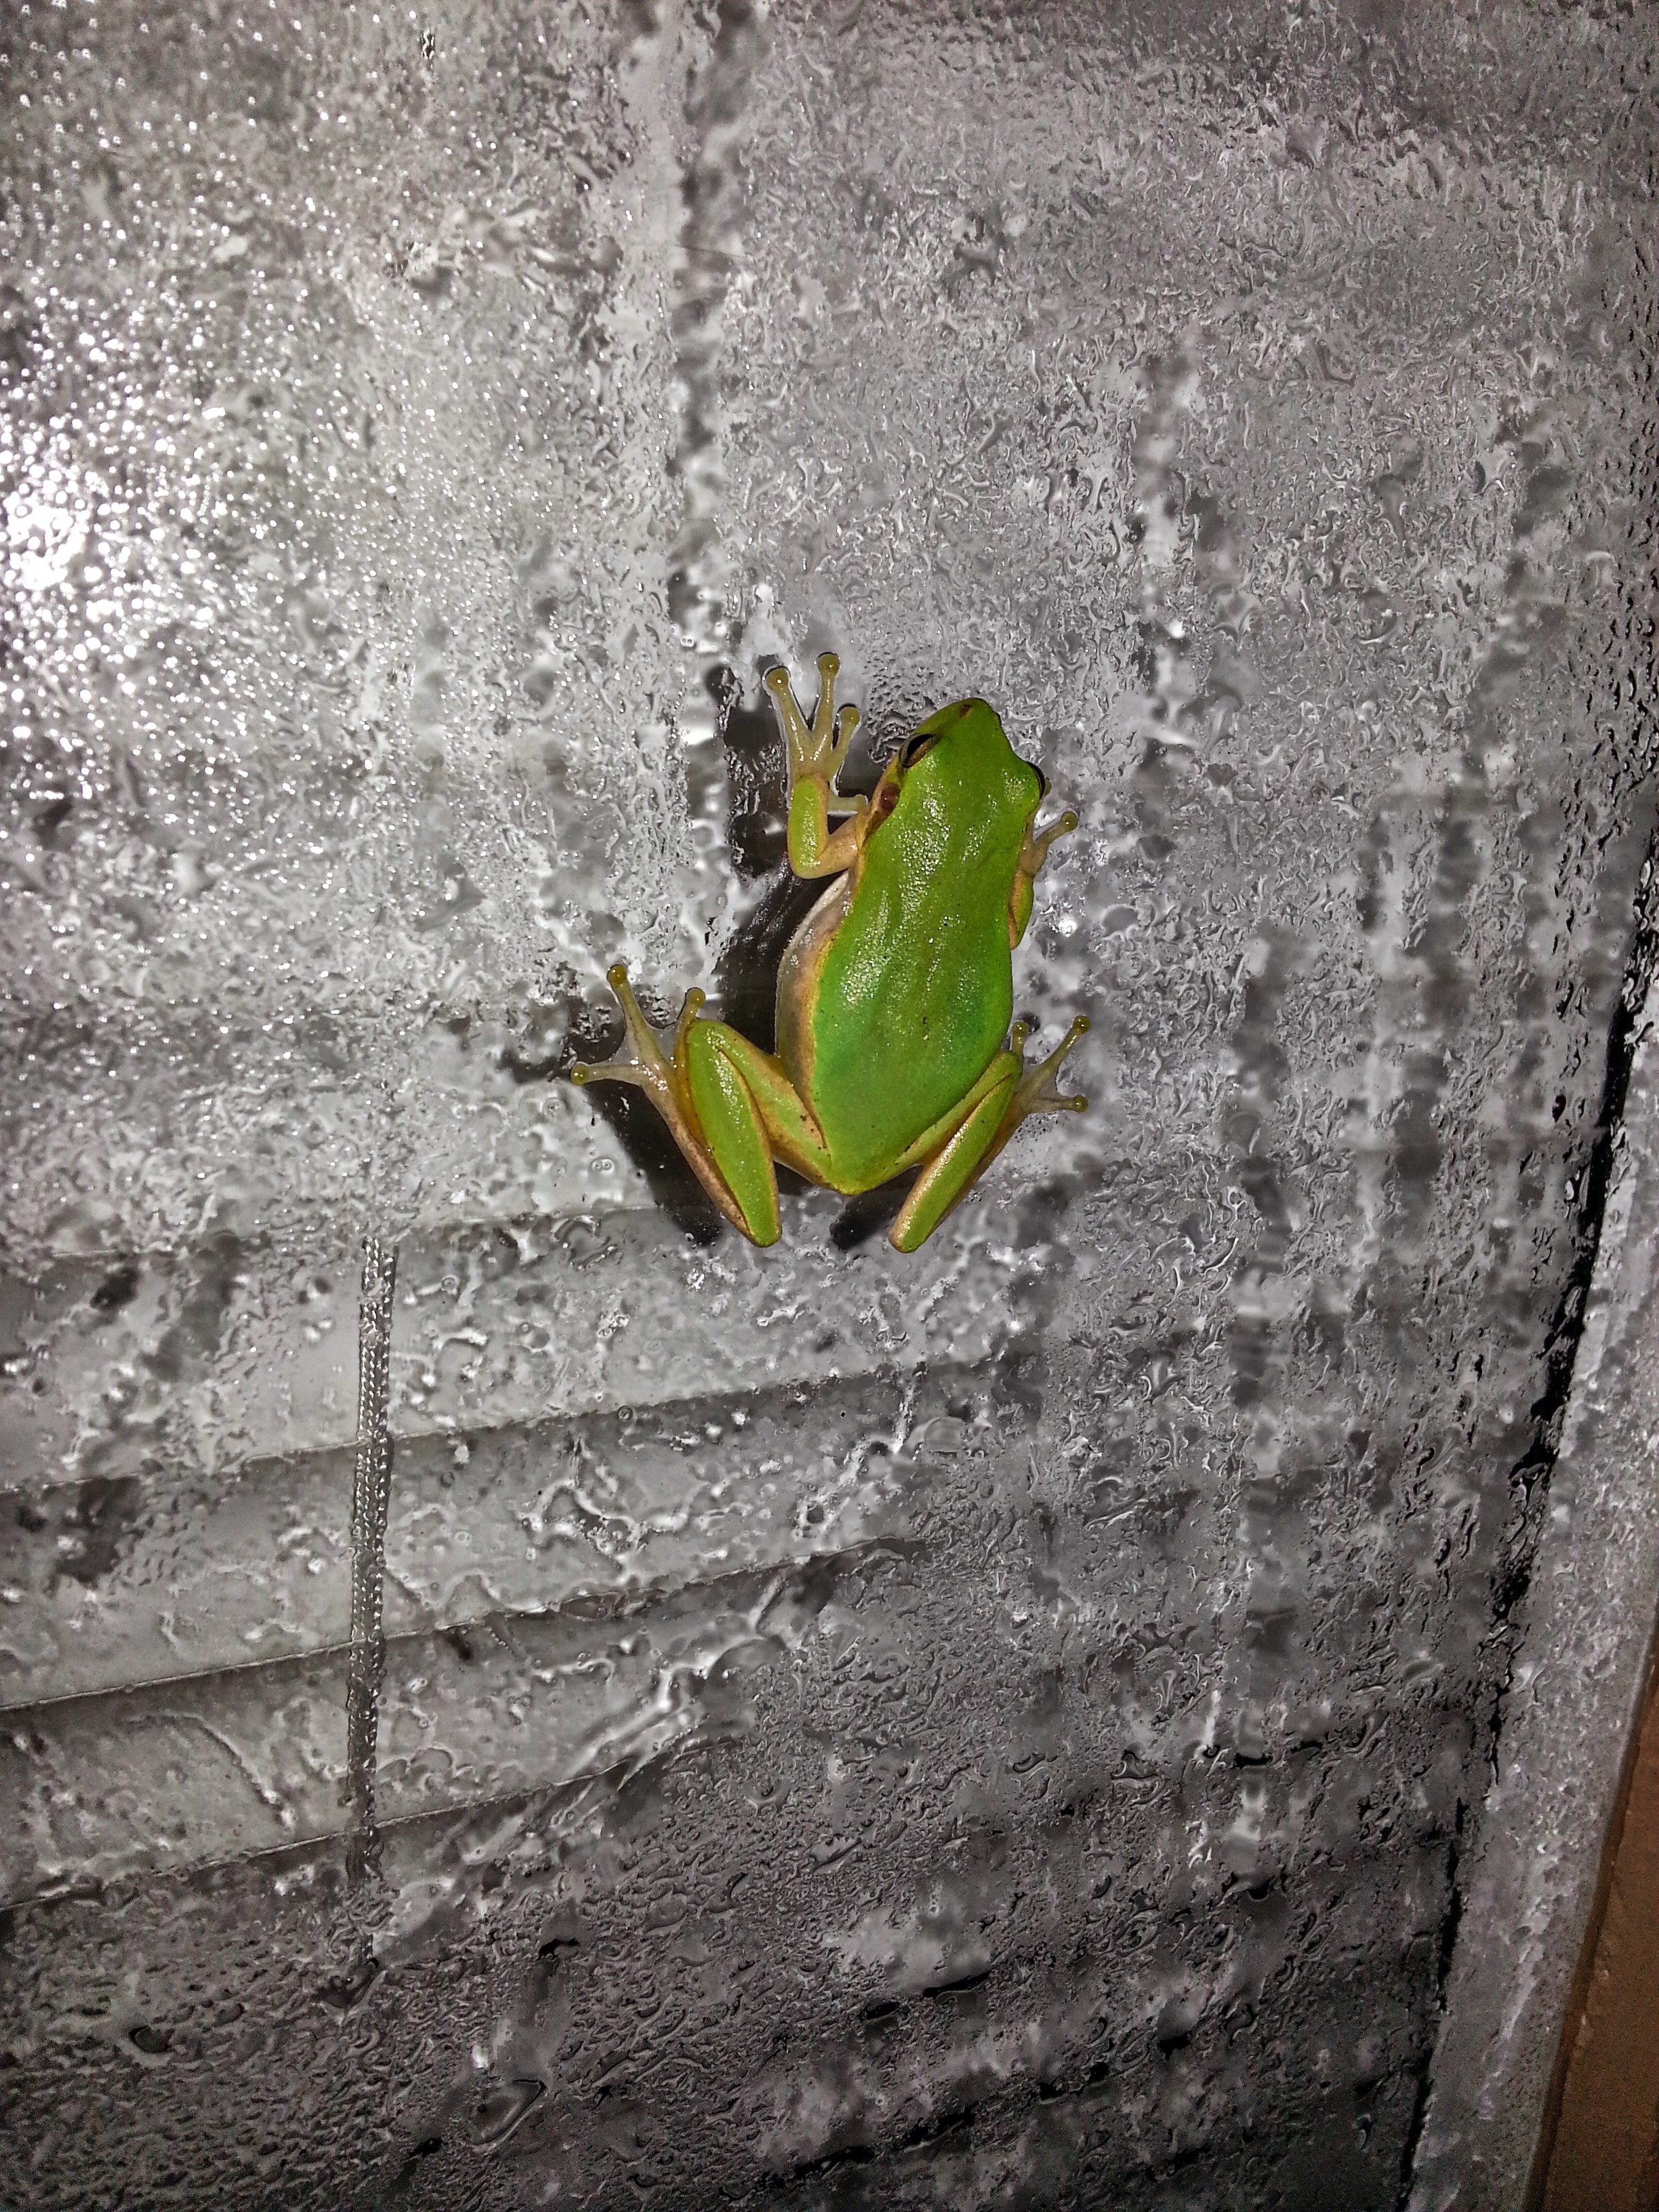
tree, nature, forest, rain, leaf, animal, cute, wall, wildlife, pet, green, small, frog, amphibian, close, fauna, tree frog, eye, rainforest, exotic, terrarium, amazon